Ōdate Station

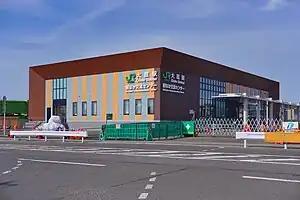
Ōdate Station in November 2023

is a junction railway station in the city of Ōdate, Akita, Japan, operated by the East Japan Railway Company (JR East). The station also has a freight depot for the Japan Freight Railway Company (JR Freight).